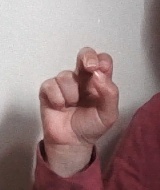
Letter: gaaf